Colbren Junction railway station

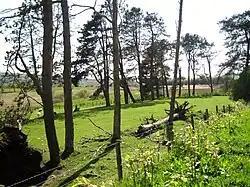
Location of the upper Swansea branch platforms at Colbren Junction, c.2012.

Colbren Junction station, which opened in 1873 at the same time as the new route, was situated at the point where the original Neath and Brecon line met the new branch to Ynys-y-Geinon. The station consisted of three separate side platforms. As the Neath line was on a falling gradient, while the branch rose before commencing the descent to the Tawe valley, the branch's two platforms were built at a higher level to the single Neath side platform. Access between the upper and lower central platforms was by a short flight of steps.